Duo Datz

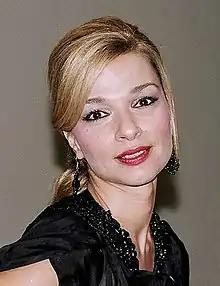
Orna Datz in 2007

Duo Datz (Hebrew: אורנה ומשה דץ, "Orna U-Moshe Datz"; commonly referred in Hebrew as דץ ודצה "Datz Ve-Datza") is a group comprising Orna and Moshe Datz (colloquially known as Datz and Datza or as the Datzes). A musical duo in Israel for audiences of all ages, they were also introduced to European audiences by scoring a third place for Israel at the 1991 Eurovision Song Contest.